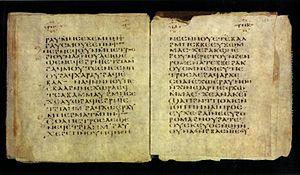
Le Codex Glazier, est un manuscrit en copte onciale du Nouveau Testament sur parchemin contenant les Actes des Apôtres. Il est daté paléographiquement du IVᵉ ou Vᵉ siècle. D'un point de vue textuel, il est très proche du Codex Bezae grec. Il est actuellement conservé à la Morgan Library and Museum à New York.